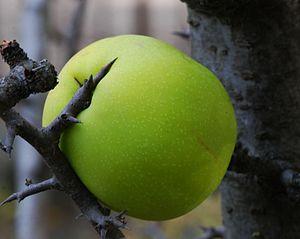
Chaenomeles cathayensis, fruit, Jardin des Plantes de Paris
Chaenomeles cathayensis est une plante de la famille des Rosacées, originaire de Chine.